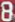
Number: 8